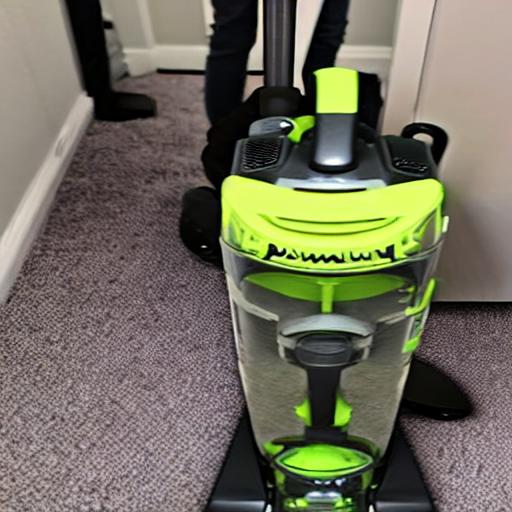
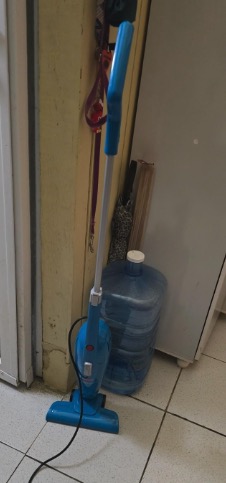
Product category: items_vacuum
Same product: no